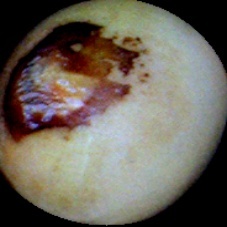
Label: Spotted